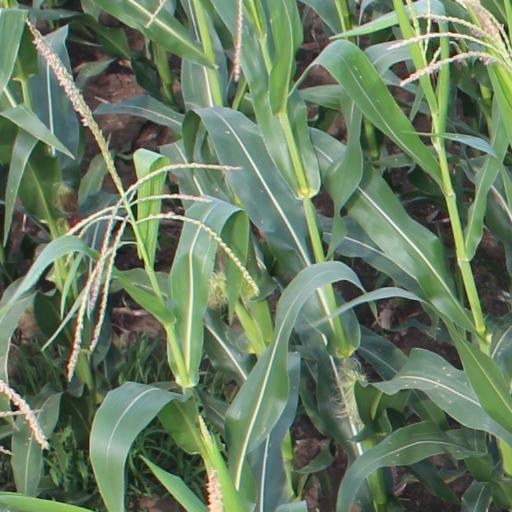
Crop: maize; corn